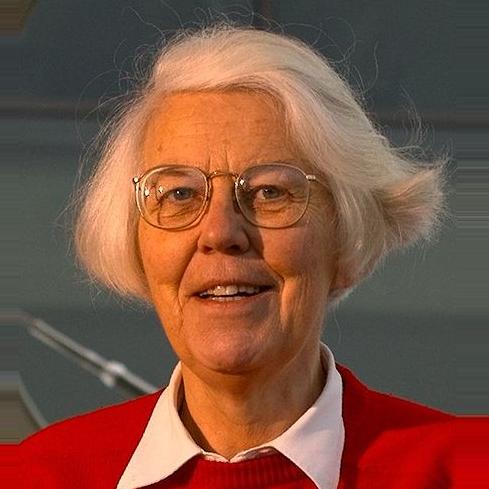
Age: 66